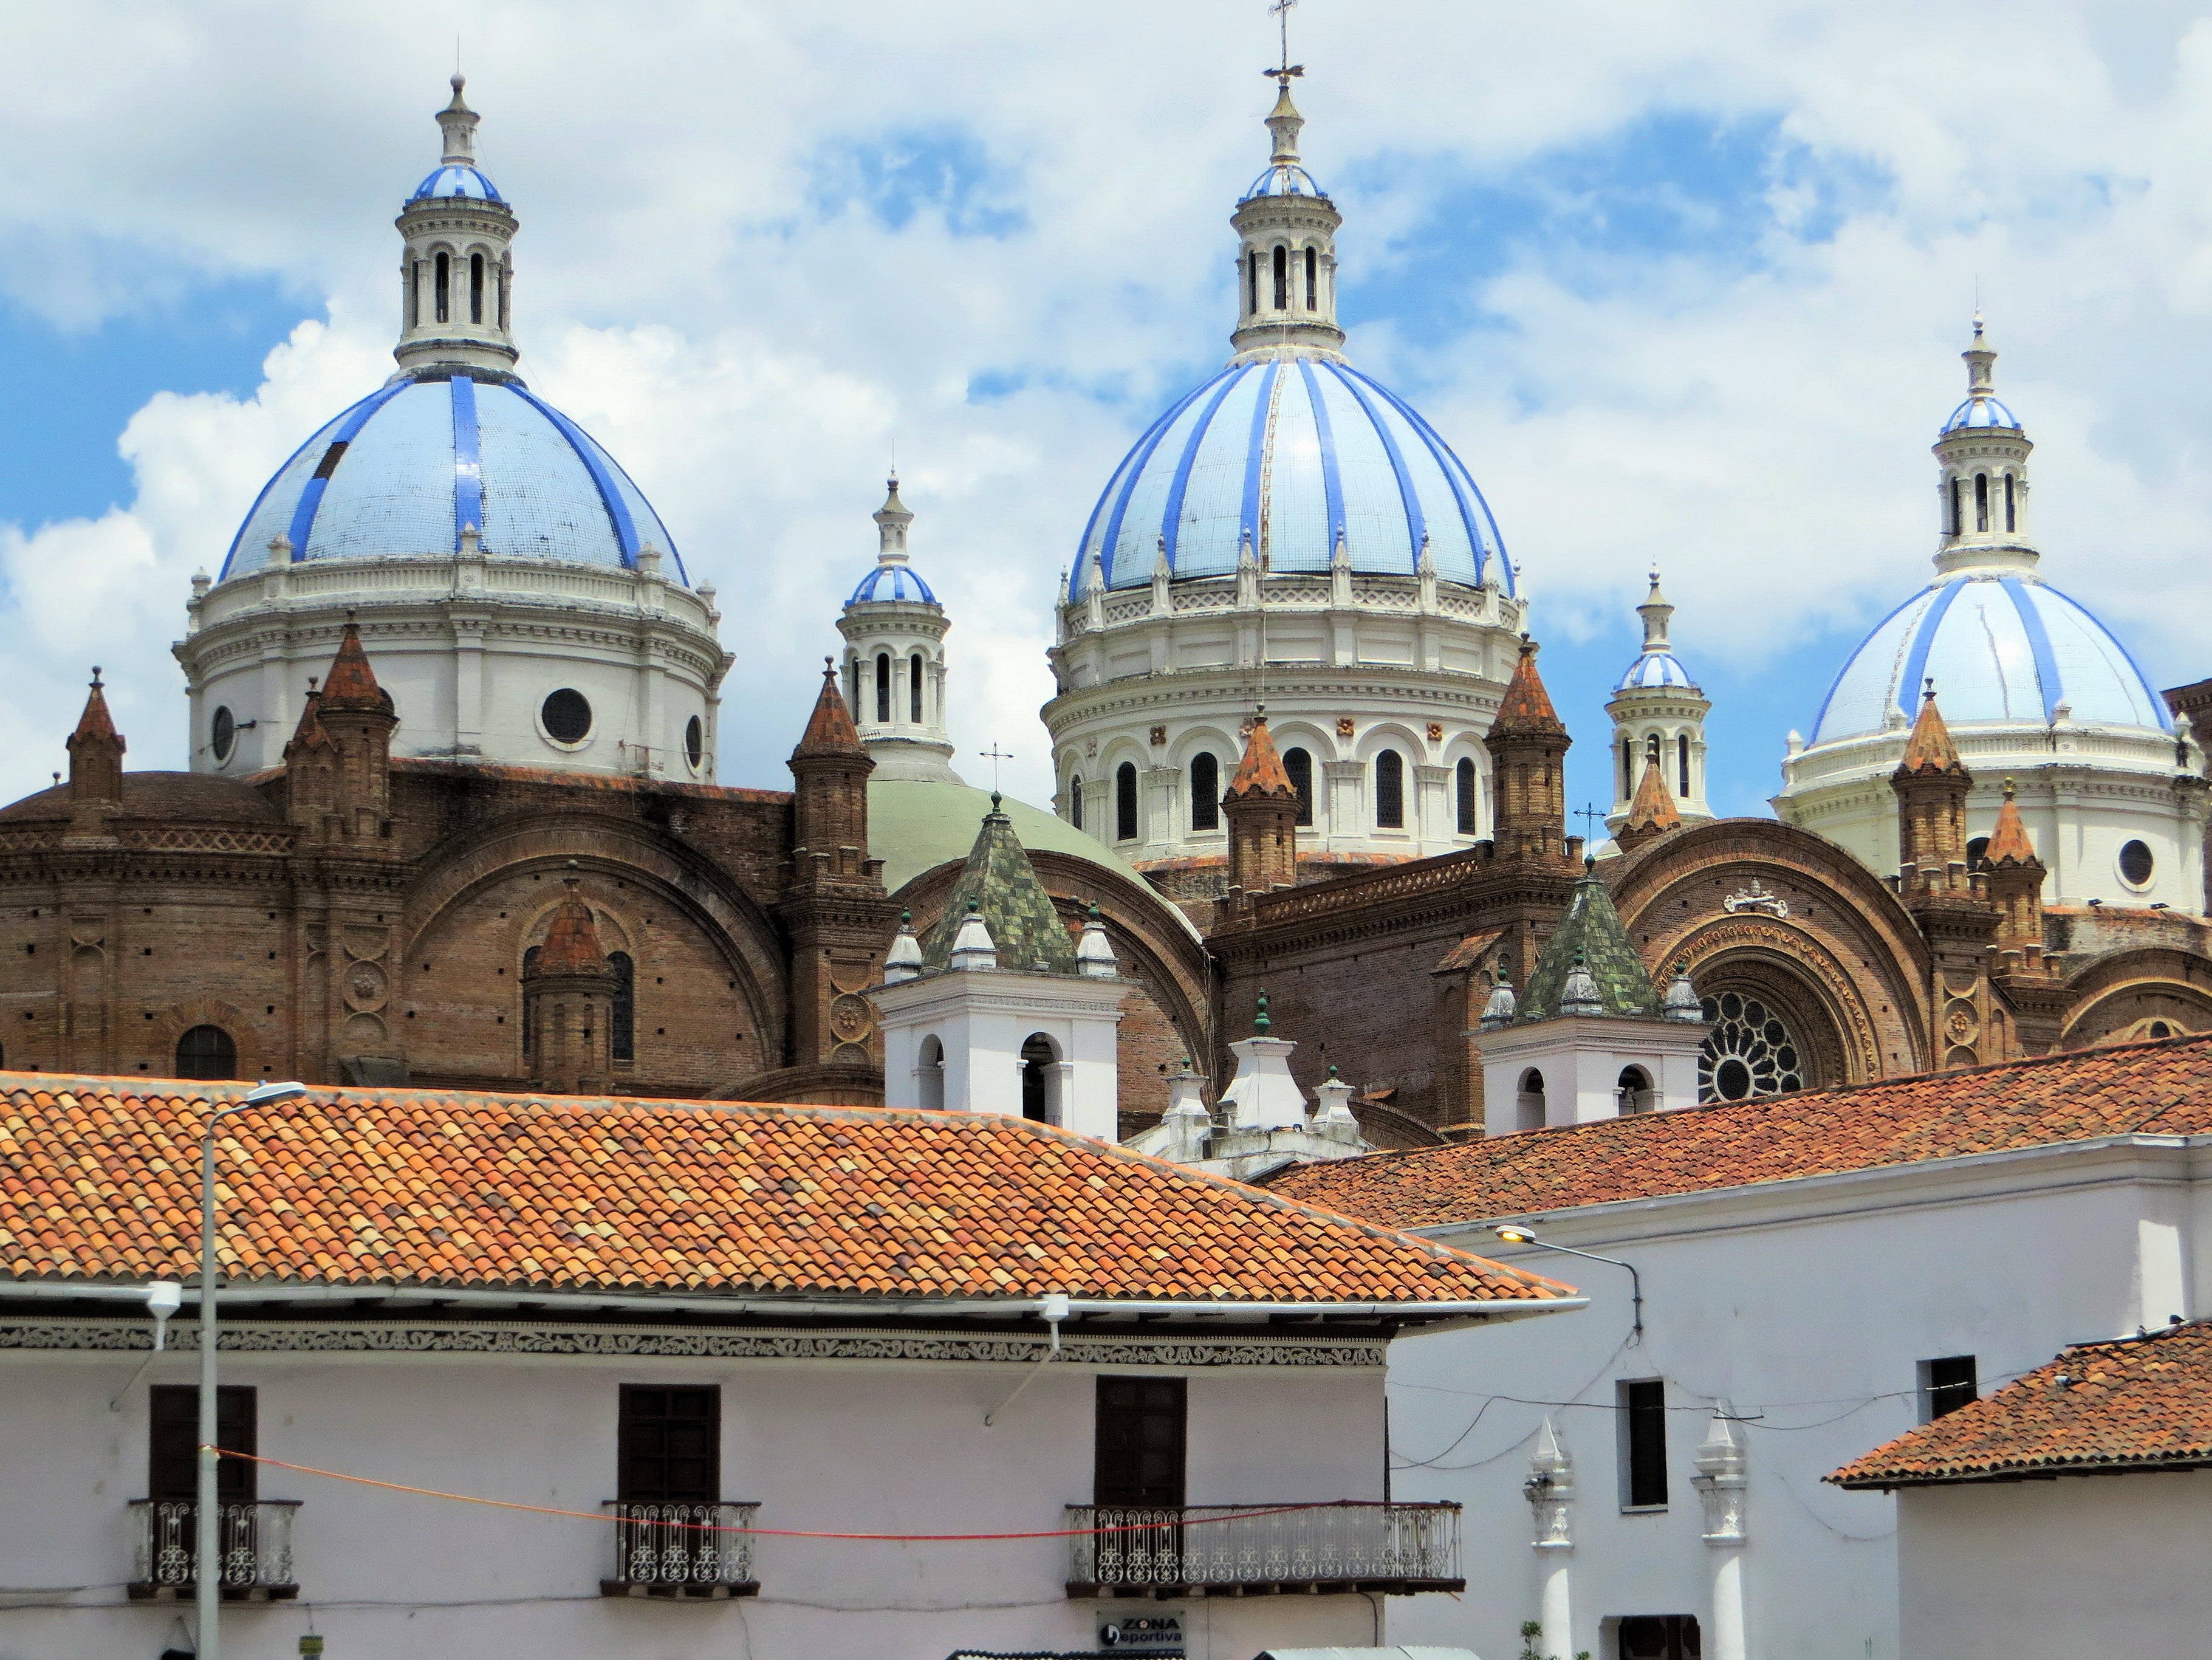
architecture, building, monument, religion, facade, church, cathedral, place of worship, monastery, synagogue, basilica, dome, ecuador, cuenca, byzantine architecture, spanish missions in california